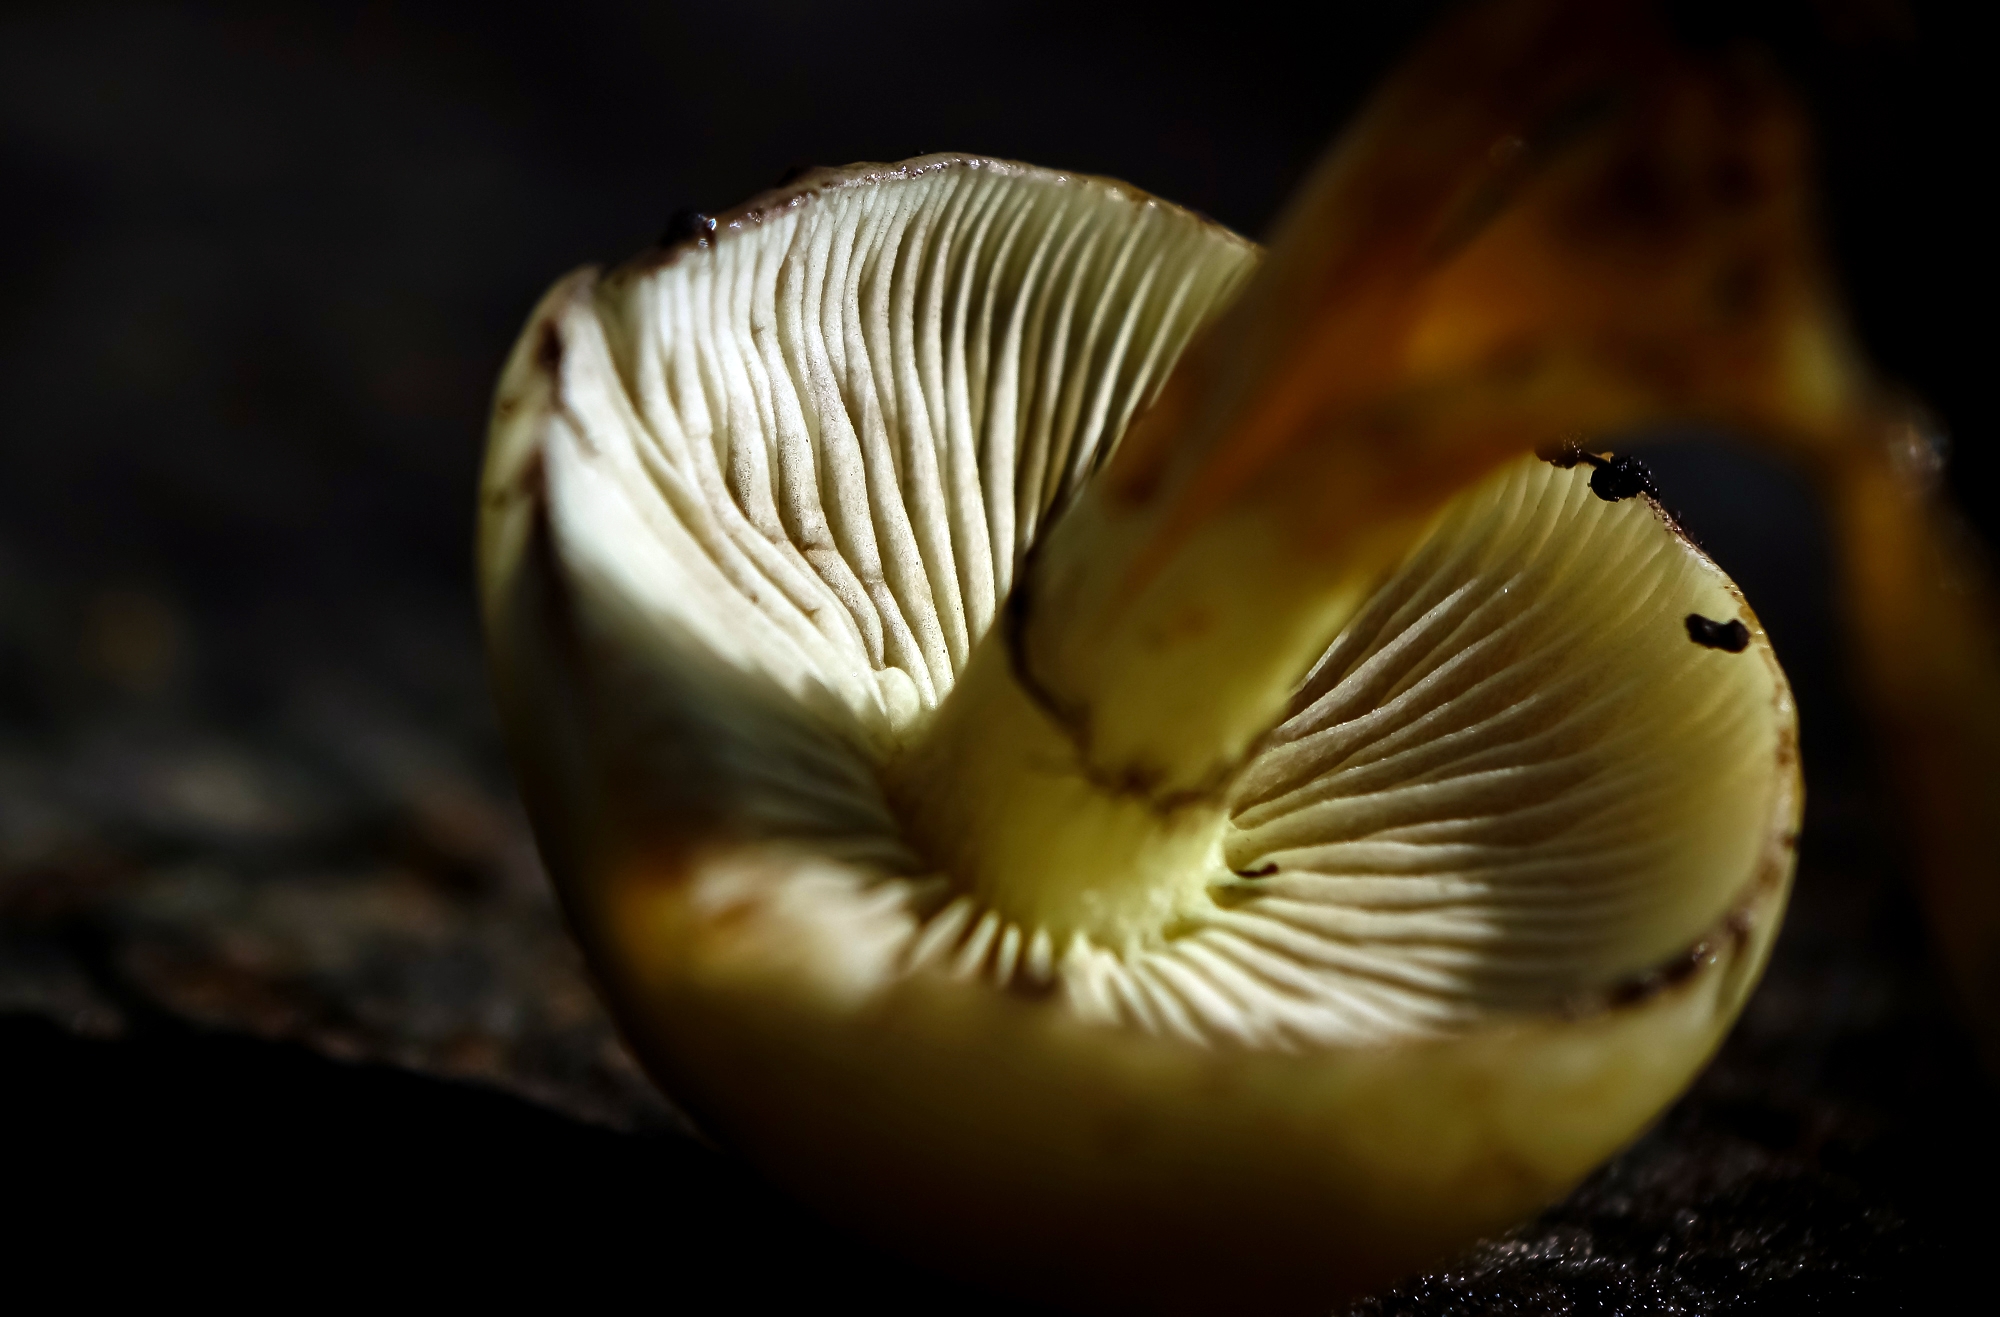
nature, photography, flower, petal, macro, biology, yellow, flora, invertebrate, close up, snail, mushrooms, naturaleza, setas, ggl1, gaby1, xovesphoto, sonyrx10, rx10, raynox150, gphoto, gabrielcorua, xelodegalicia, macro photography, sea snail, oyster mushroom, marine biology, snails and slugs, nautilida